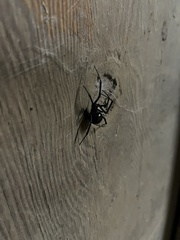
Species: Lactrodectus_hesperus